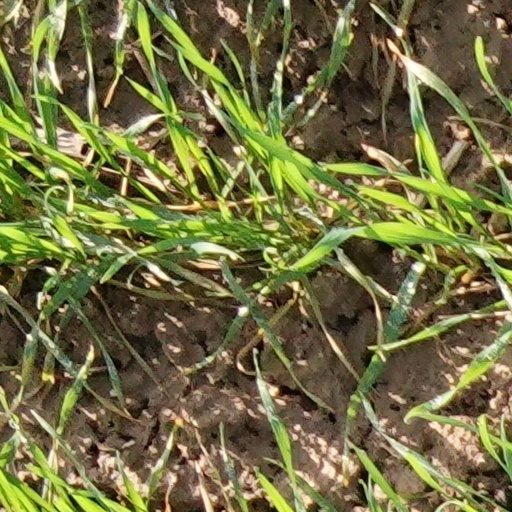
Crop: wheat